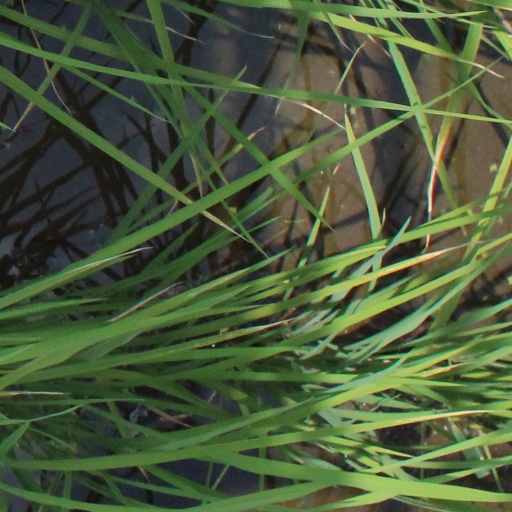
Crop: rice